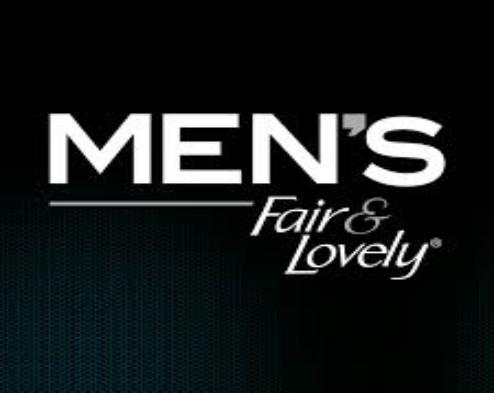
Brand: Fair and Lovely
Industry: Necessities